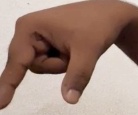
ASL sign: Q